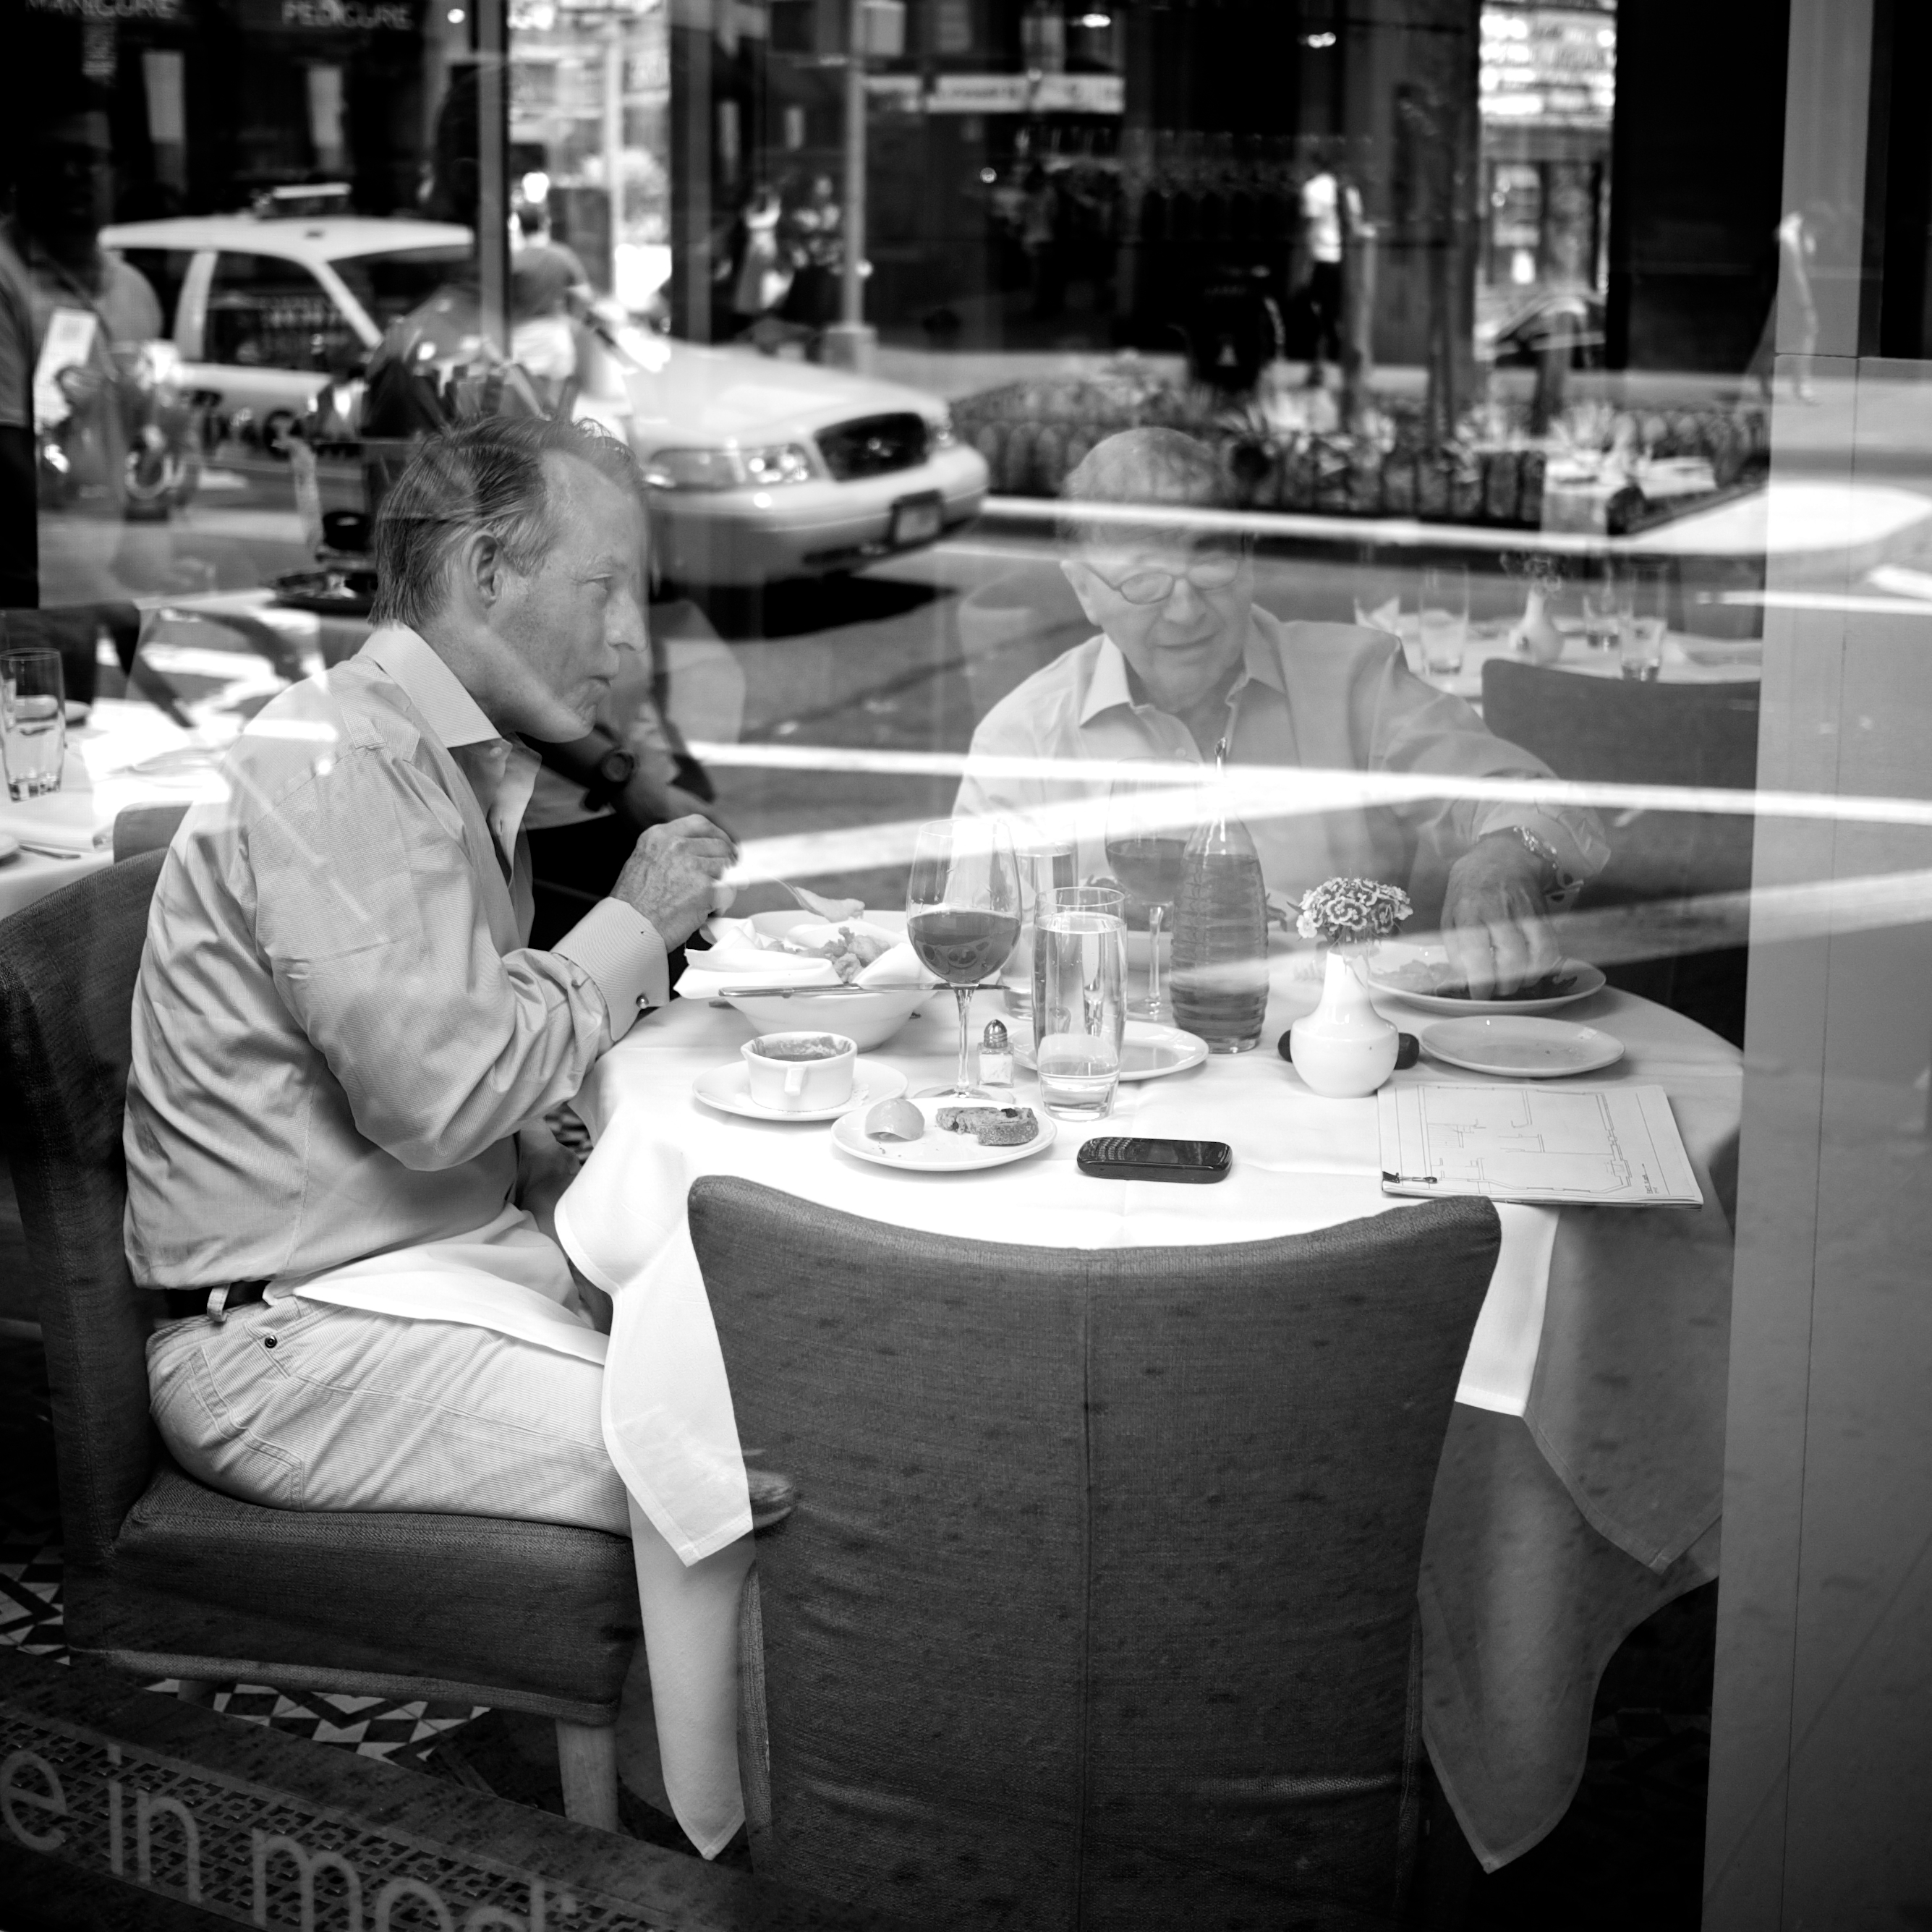
black and white, white, street, photography, restaurant, ebook, vehicle, training, black, monochrome, streetphotography, flickr, thomas, video, olympus, photograph, omd, image, fuji, shape, leica, monochrom, leuthard, hcb, thomasleuthard, monochrome photography